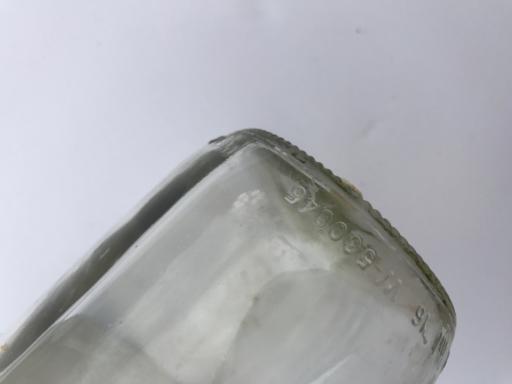
Label: glass